The Eight Great Events in the Life of Buddha

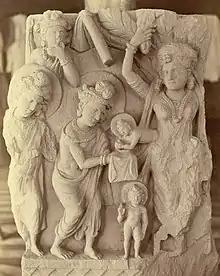
"Birth of the Buddha", Lorian Tangai, Gandhara. The Buddha is shown twice: being received by Indra, and then standing up immediately after.

The iconography of the events reflects the elaborated versions of the Buddha's life story that had become established from about 100 AD in Gandharan art and elsewhere, such as Sanchi and Barhut, and were given detailed depictions in cycles of scenes, typically rectangular, on the many spaces provided by large stupas and other Buddhist constructions. From early on, the accounts of some events varied considerably. Small reliefs only allow very compact depictions of the scenes, with very few if any other figures than the Buddha. These are simplified versions of much larger relief sculptures of each individual event. Larger depictions, such as paintings, are by contrast often crowded with other figures.